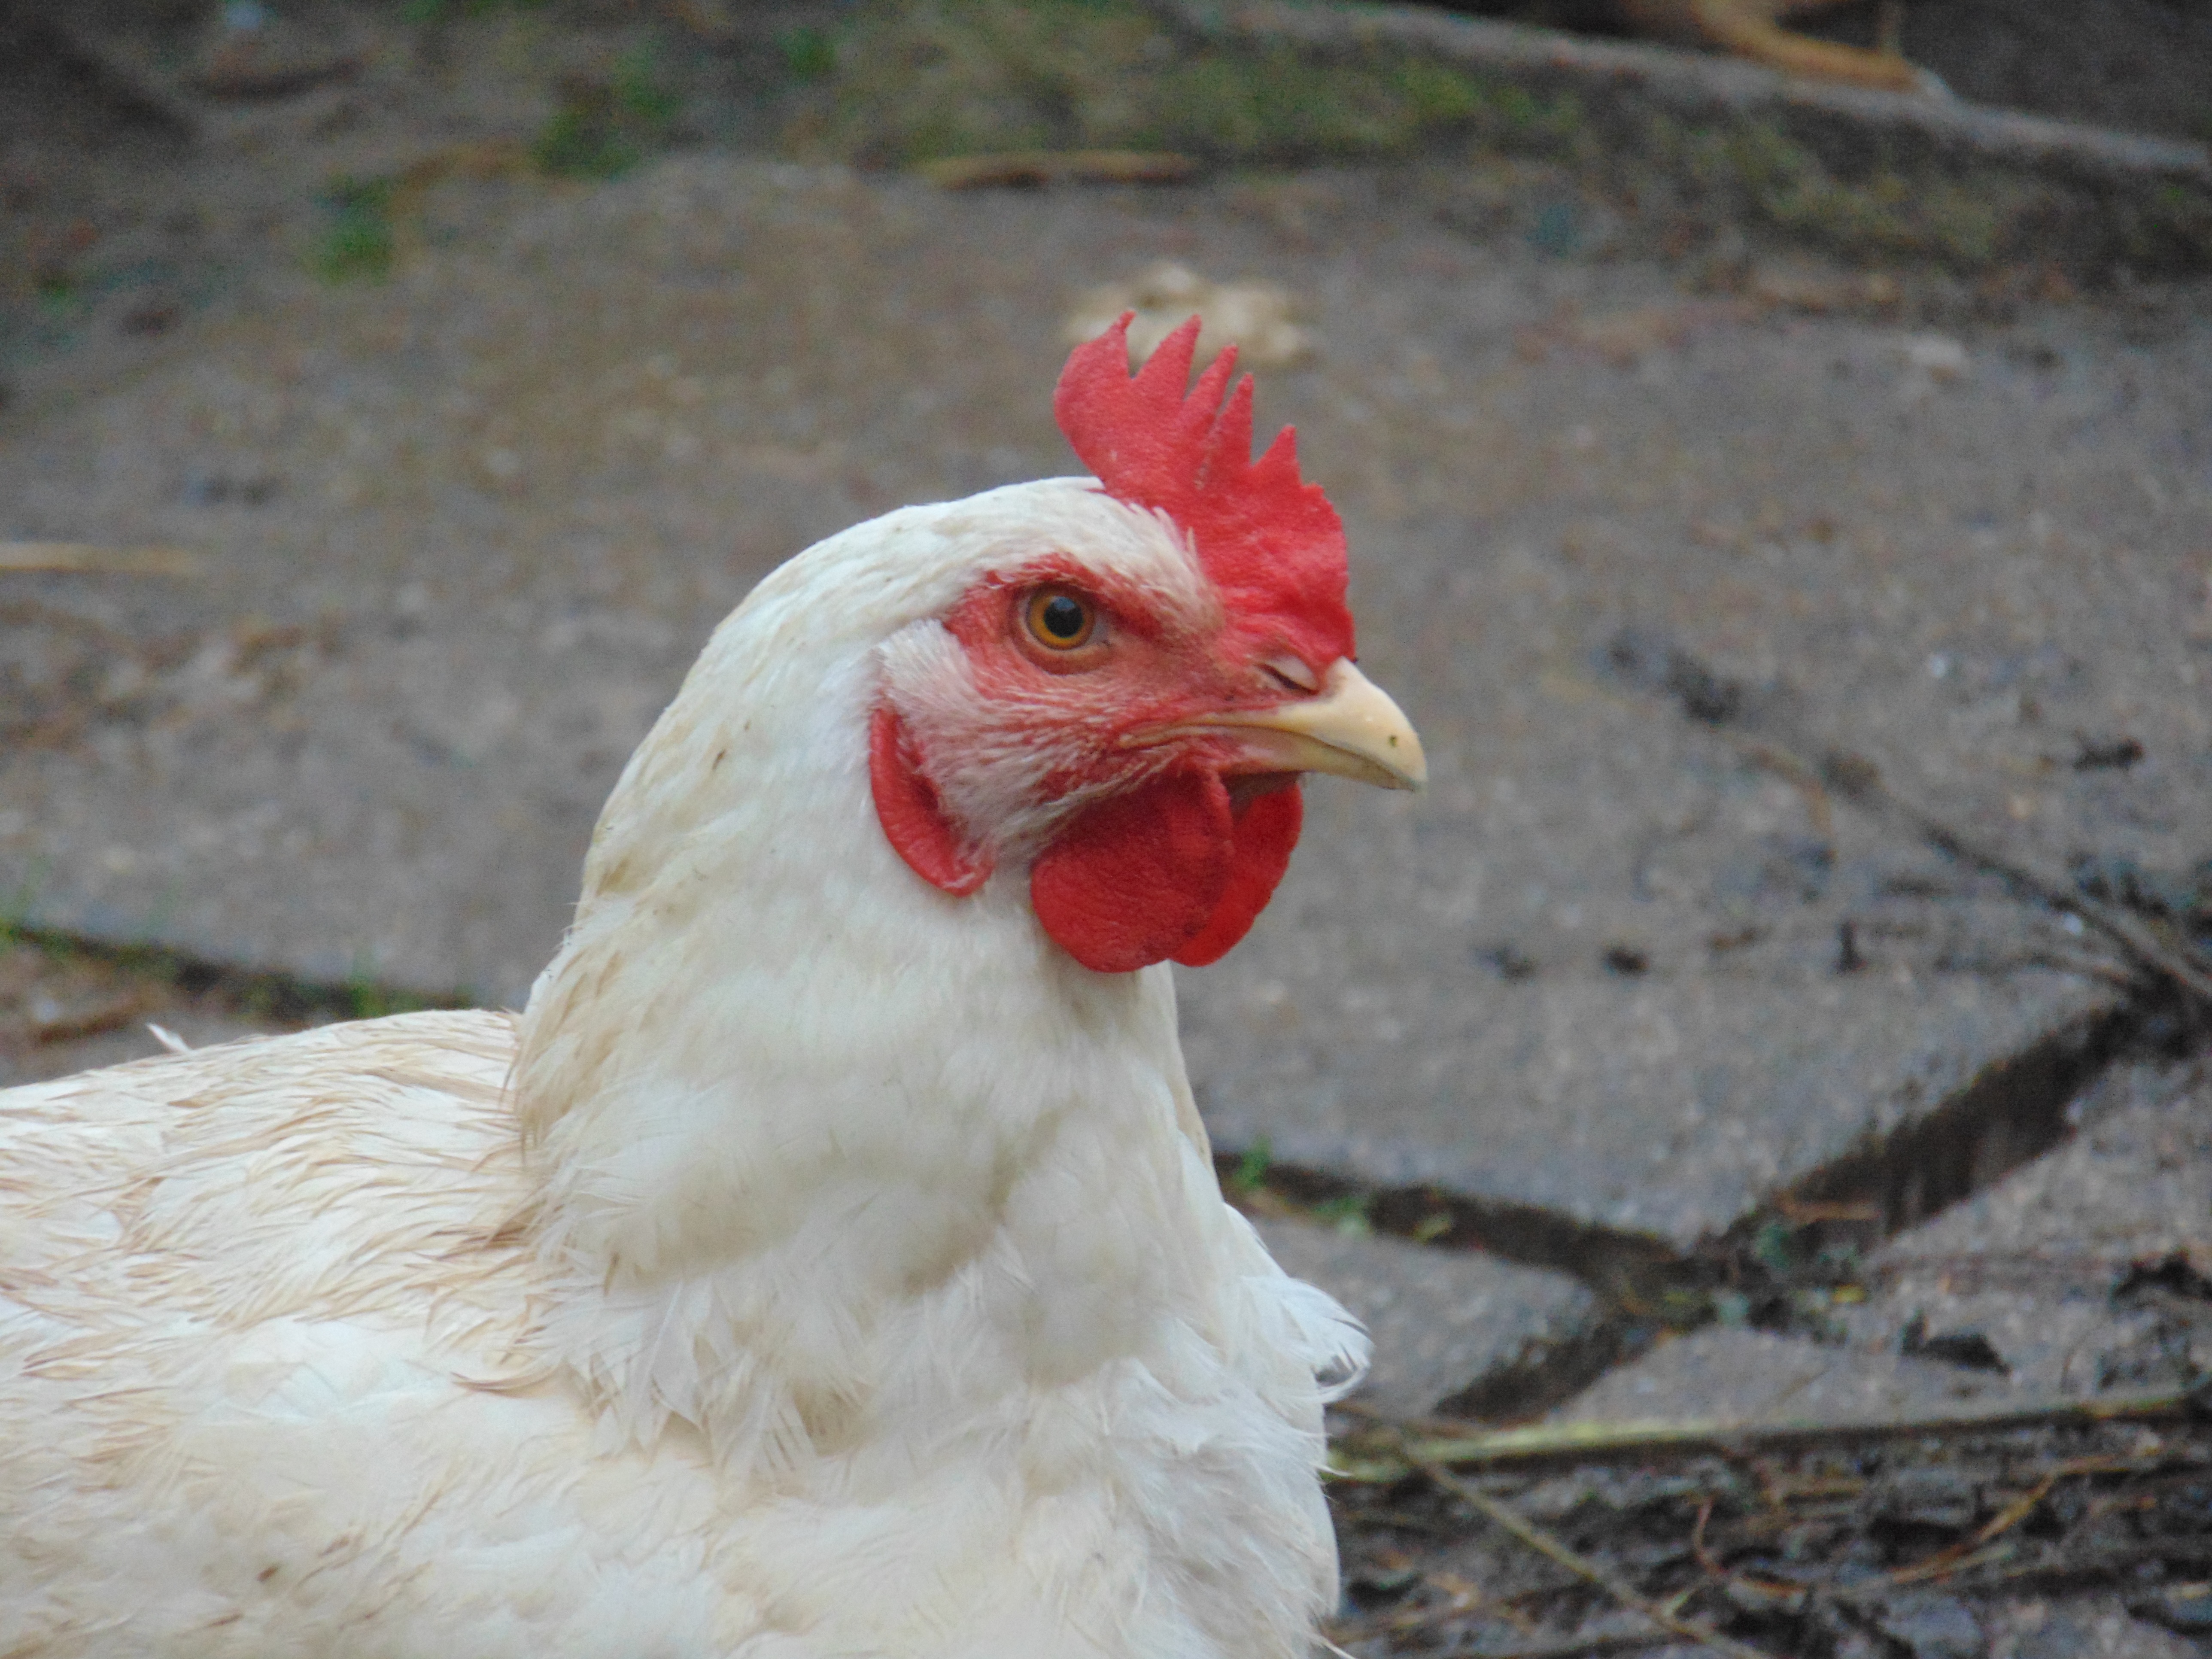
outdoor, bird, wing, animal, beak, livestock, agriculture, chicken, fowl, fauna, rooster, poultry, hen, galliformes, vertebrate, hof, phasianidae, comb, village life